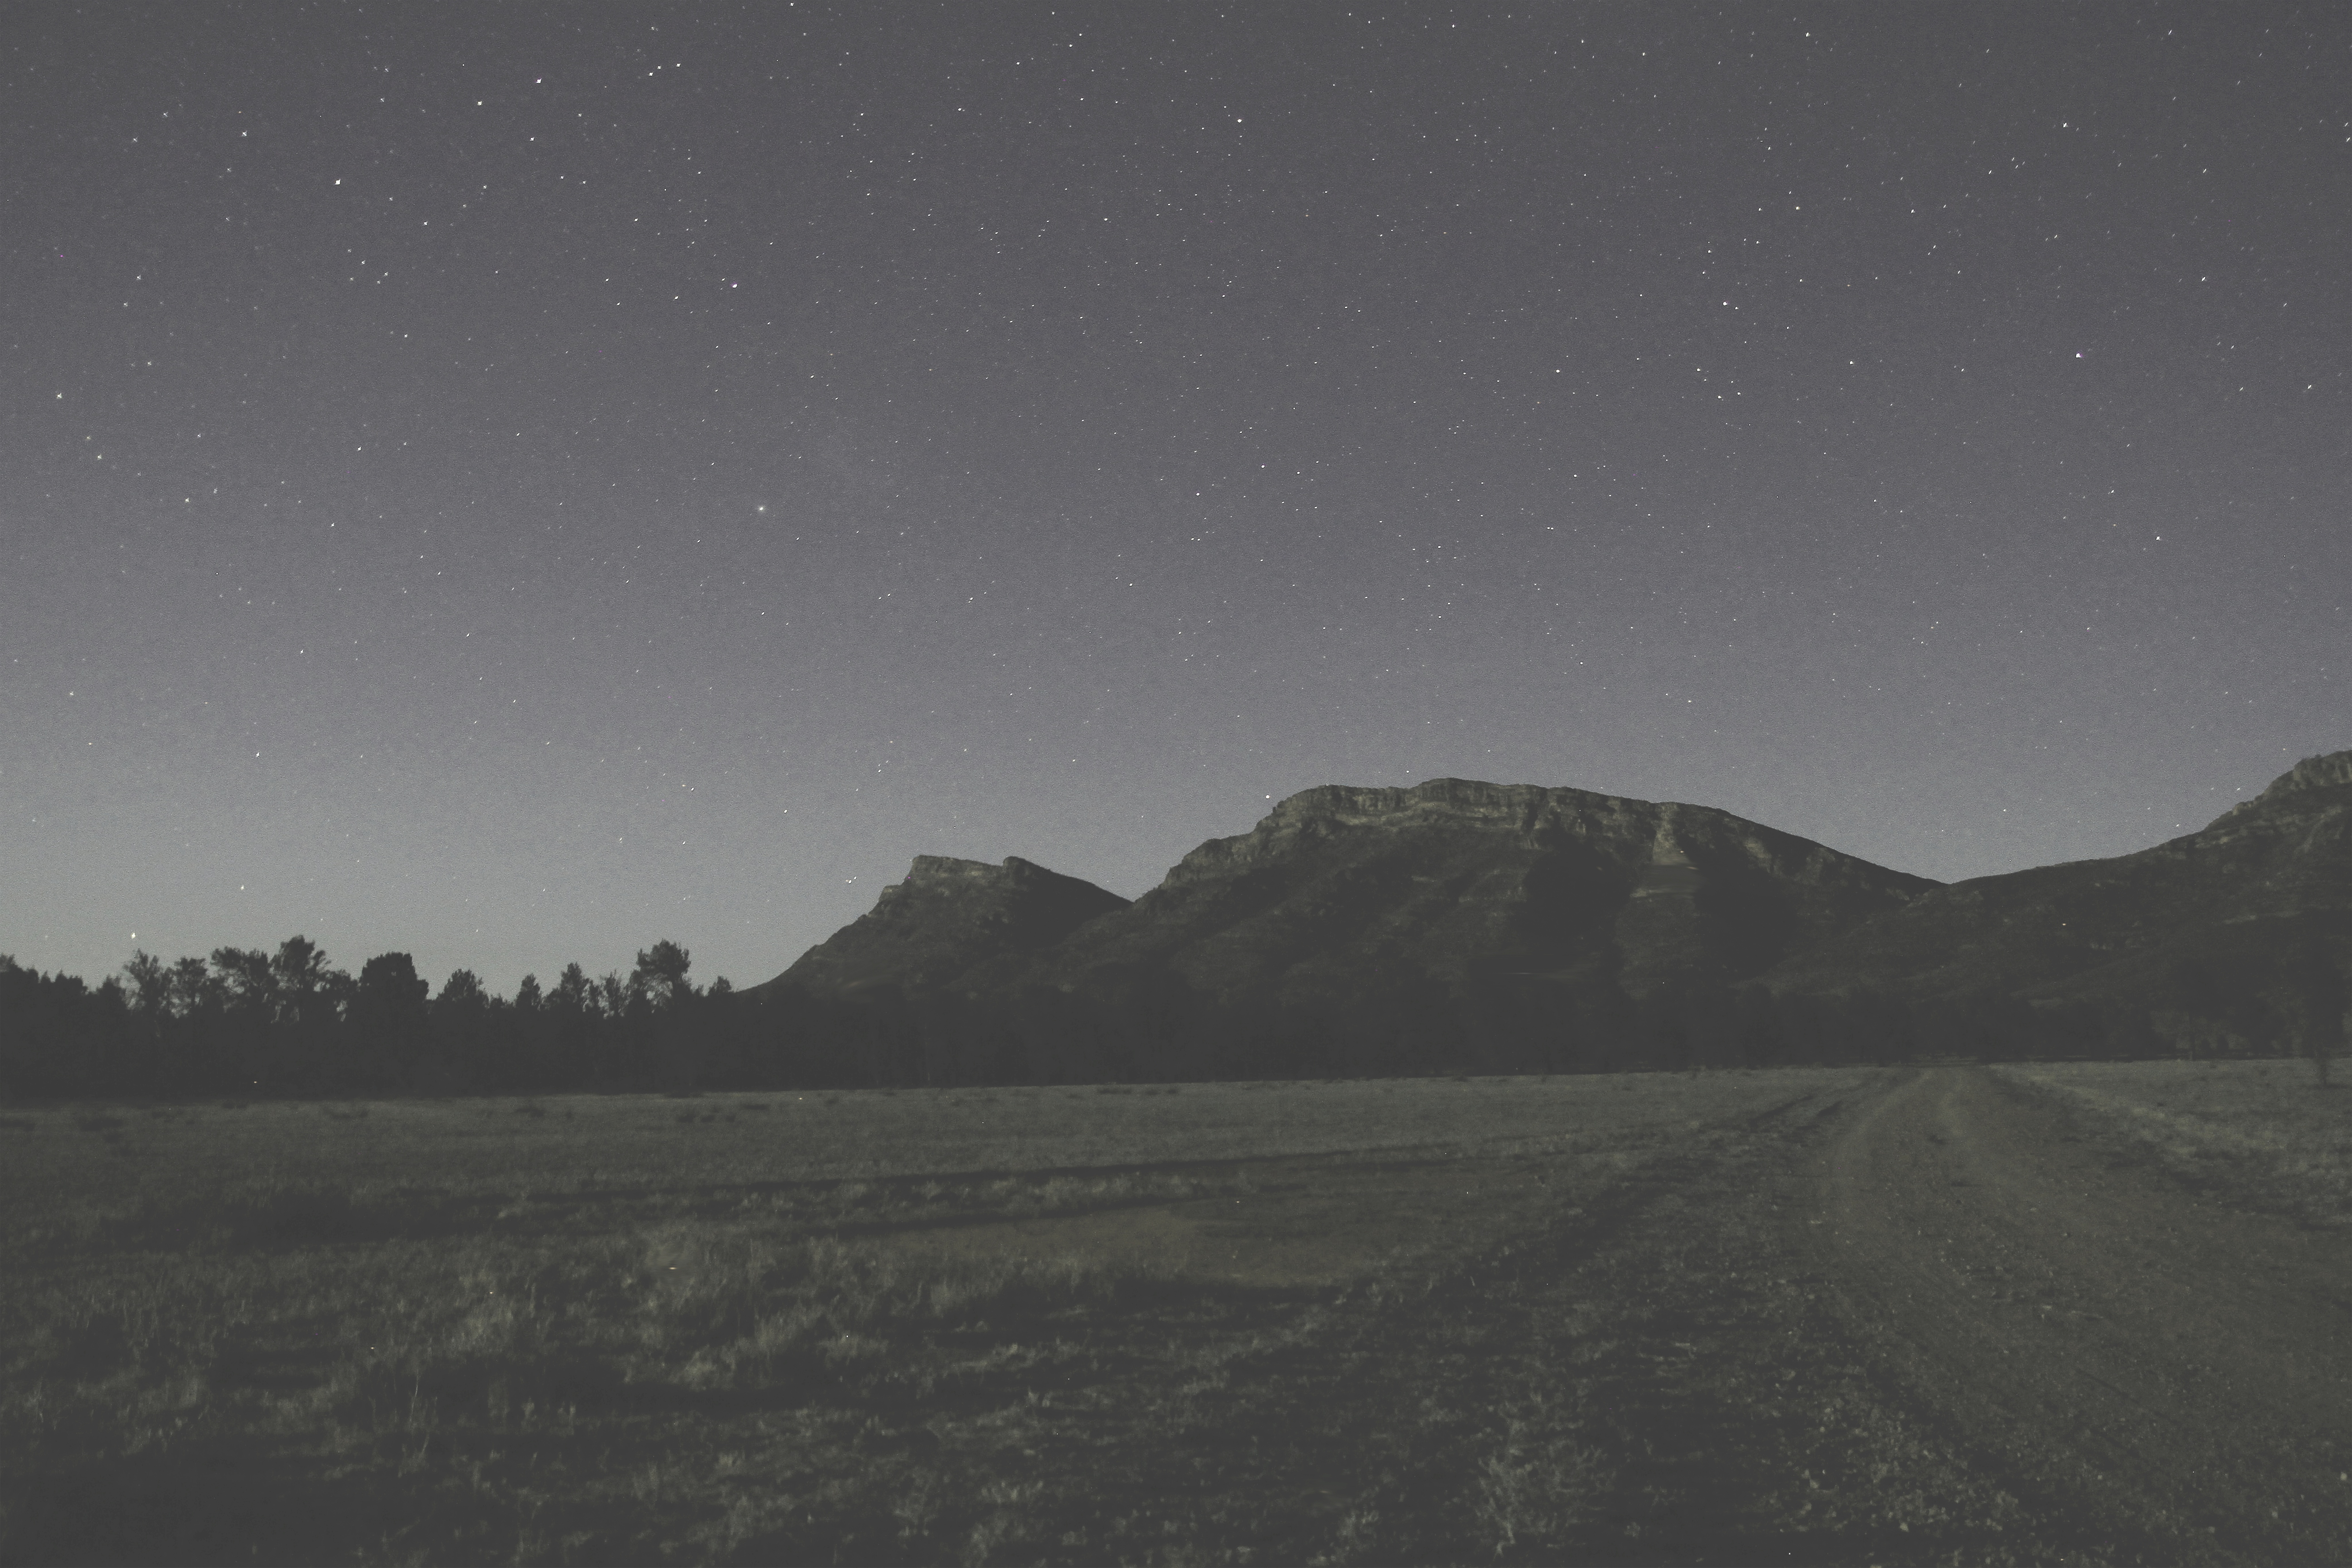
tree, forest, horizon, mountain, snow, sky, night, star, hill, dawn, atmosphere, dusk, night sky, astronomical object, atmospheric phenomenon, atmosphere of earth, mountainous landforms